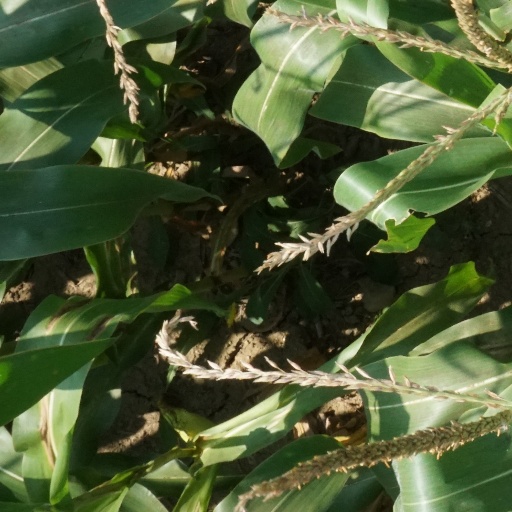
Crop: maize; corn